Tony Moran (DJ)

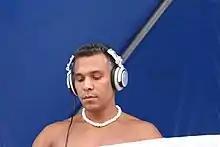
Moran in 2007

Anthony Moran (born December 2, 1964) is an American DJ, record producer, remixer, singer and songwriter known for remixing popular songs. In 2007, he hit number one on the U.S. "Billboard" Hot Dance Club Play chart twice with "Walk Away" featuring Kristine W and "Keep Your Body Working" featuring Martha Wash. Moran also has a total of seven number one hits on the "Billboard" Dance Club Songs music charts in the United States and he has recently had four number one "Billboard" chart hits in the years 2016 and 2017.